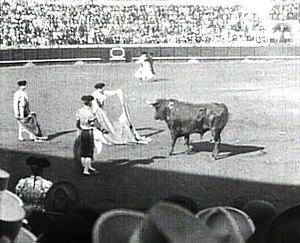
Film Lumière, réalisé le 7 mars 1897 à Barcelone, par Francis Doublier, à 9 images par seconde (premier accéléré du cinéma).
Louis Lumière, né le 5 octobre 1864 à Besançon et mort le 6 juin 1948 à Bandol, est un ingénieur et industriel français qui a joué un rôle déterminant dans la photographie et dans la mise au point du cinéma.